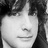
Emotion: neutral